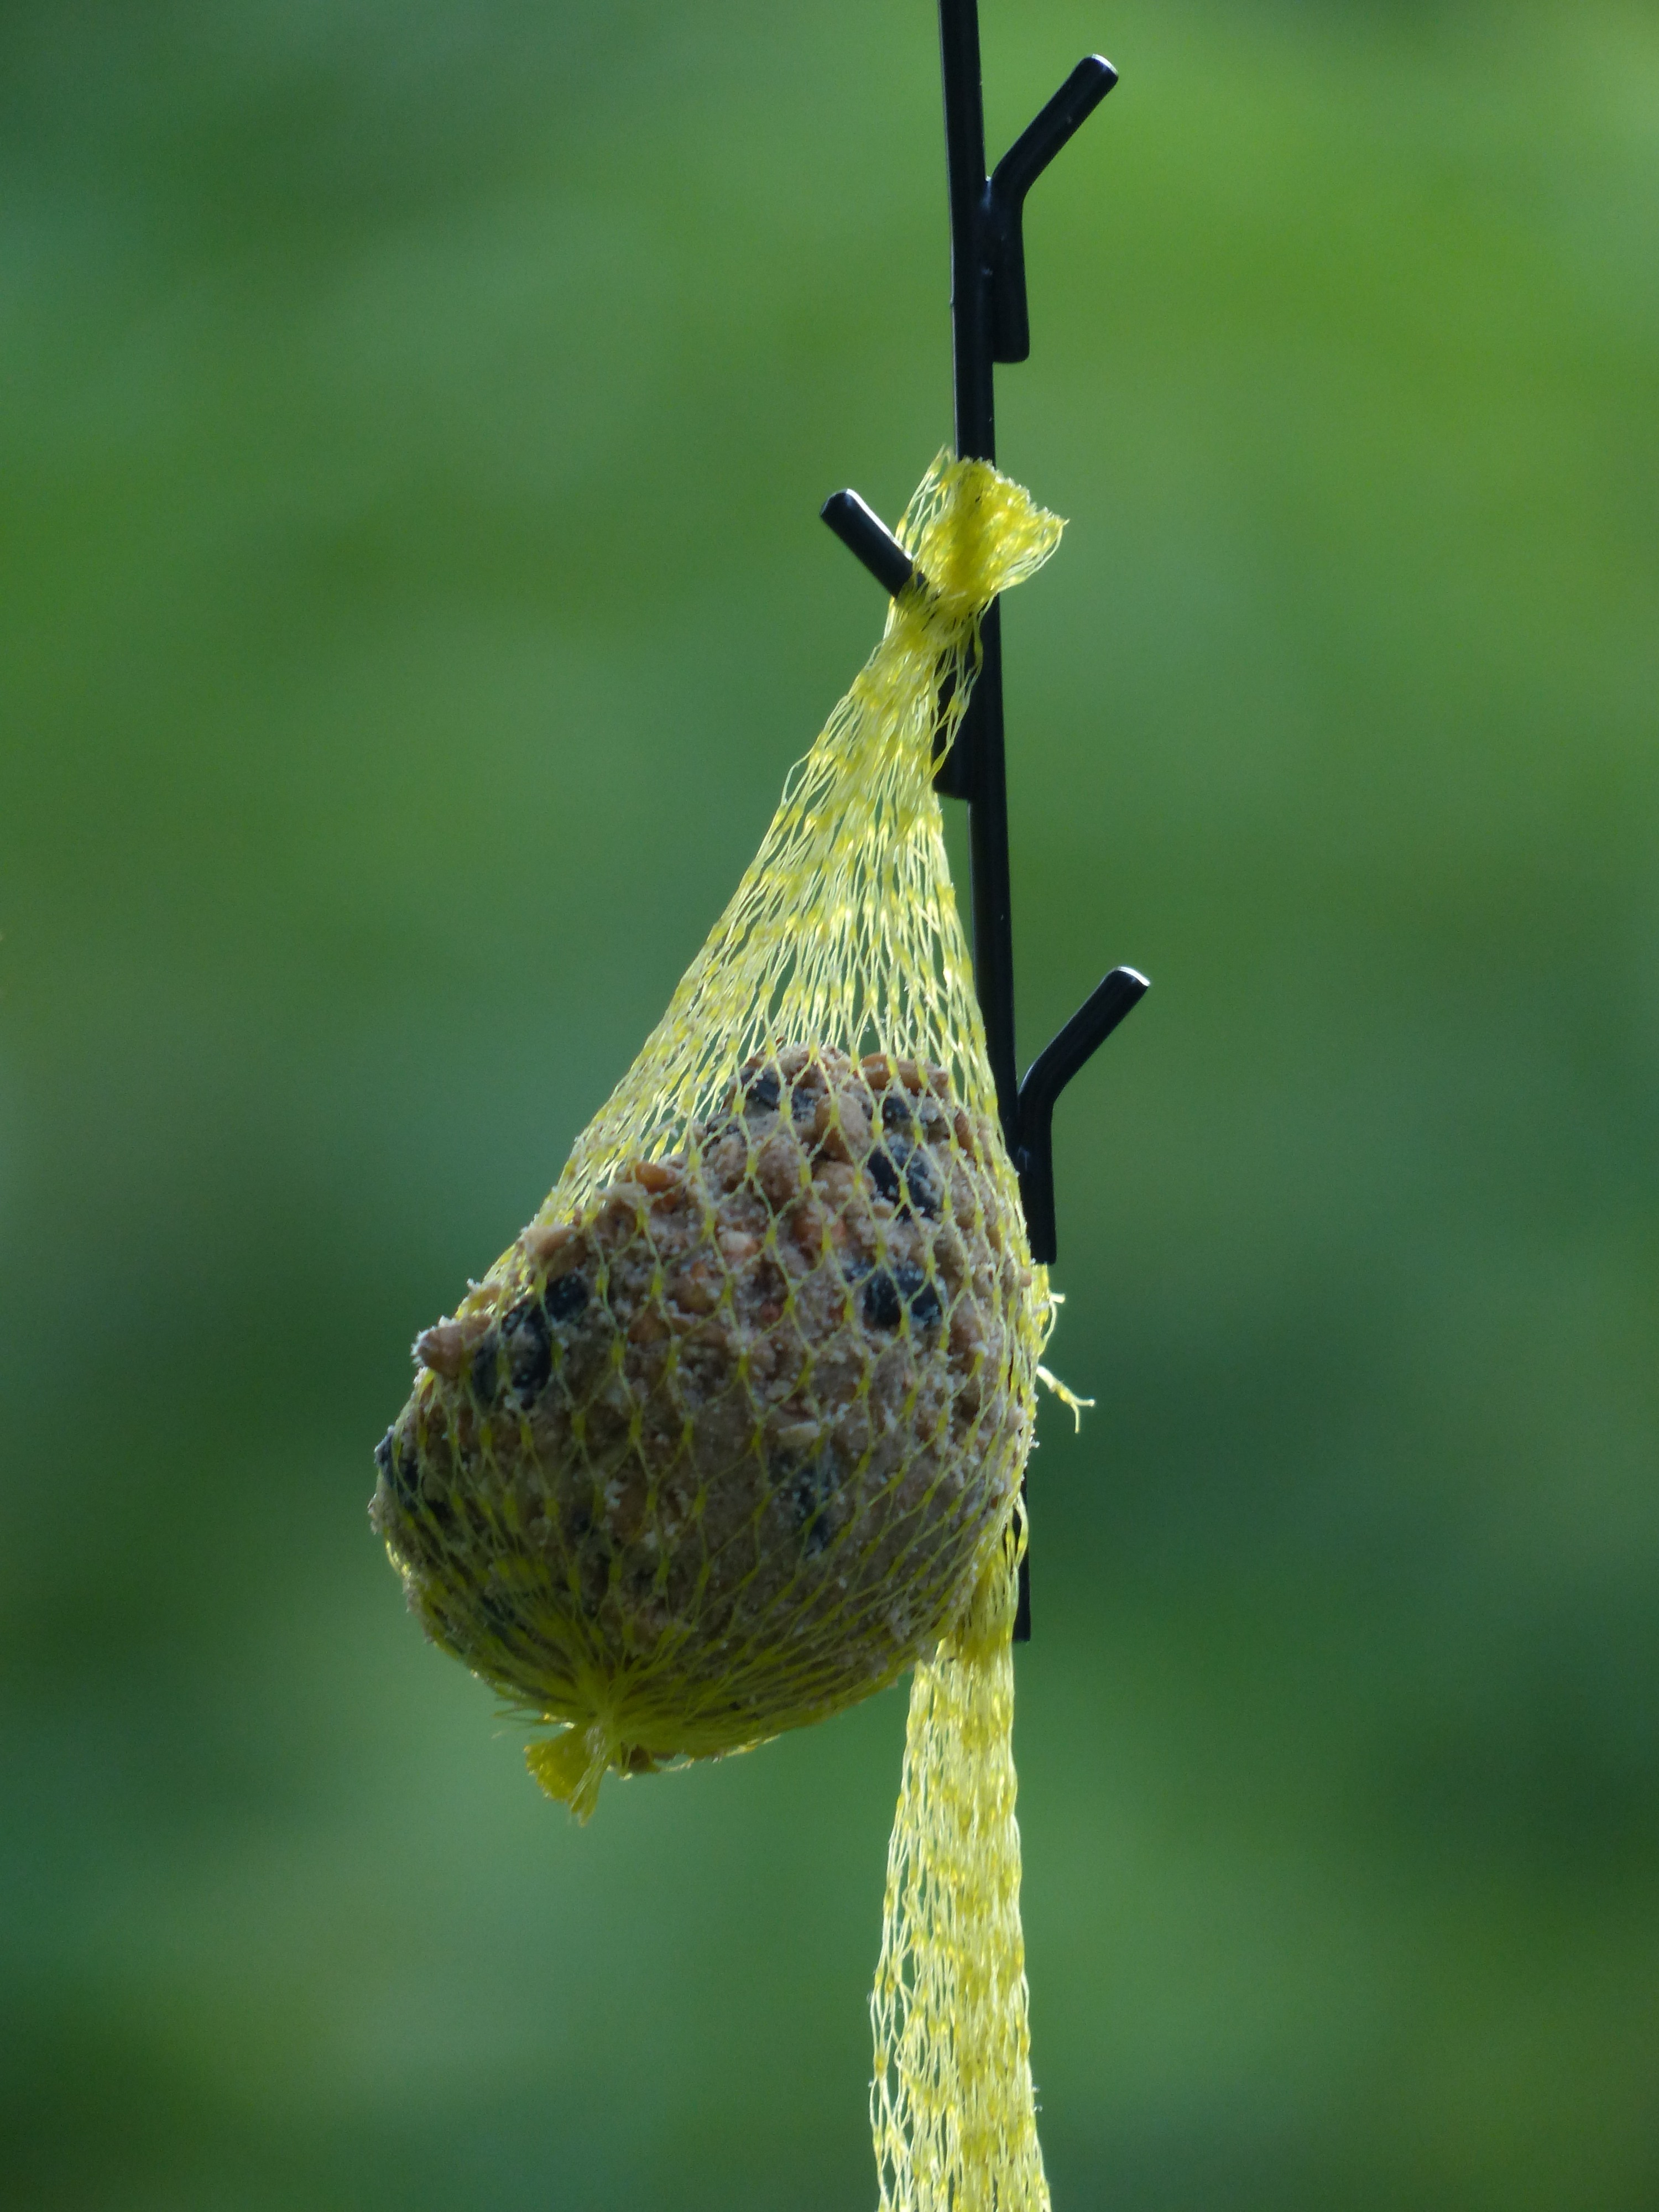
nature, winter, leaf, flower, feed, food, green, insect, botany, flora, fauna, invertebrate, bird seed, close up, fat, wren, macro photography, fat balls, plant stem, feed dumplings, feed network, half empty, lining ball